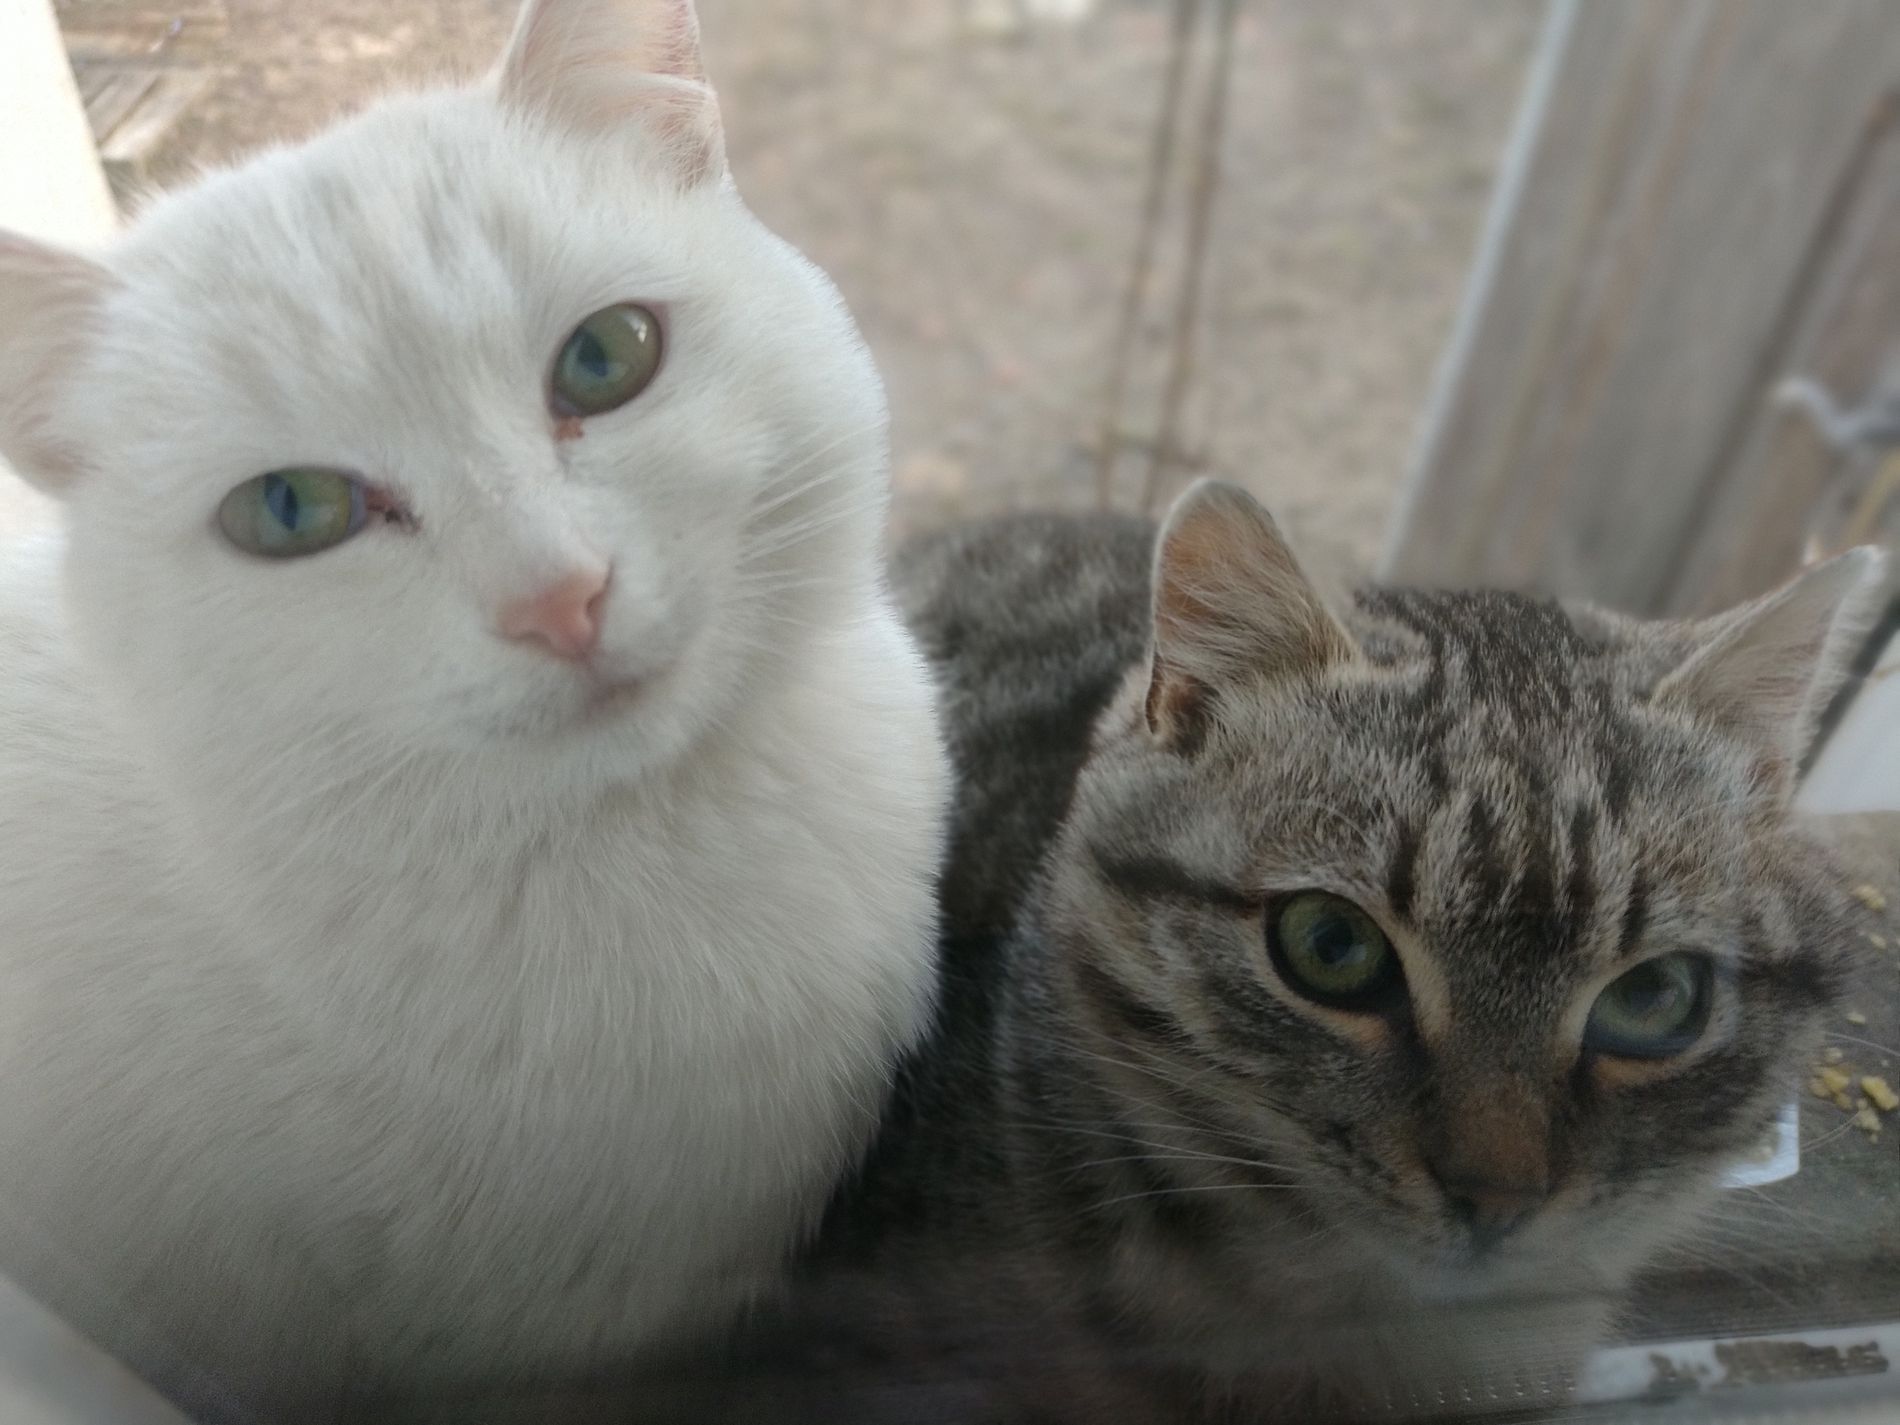
Two Curious Cats by the Window
The photo shows two cats one white and one tabby are seen sitting closely together by a window, gazing softly toward the camera.
The photography angle is taken from slightly above eye level, looking down at the cats, with a soft natural light, likely coming through the window. The mood is calm, gentle, and affectionate.  The atmosphere is warm, intimate, and peaceful.
Labels: Animal, Cat, Kitten, Mammal, Pet, Manx, Angora, Abyssinian, Siamese, White cat, tabby cat, Window background
Camera: motorola moto g(30)
Aperture: F1.7
Exposure: 1/33 sec
ISO: 306
Focal length: 4.7 mm